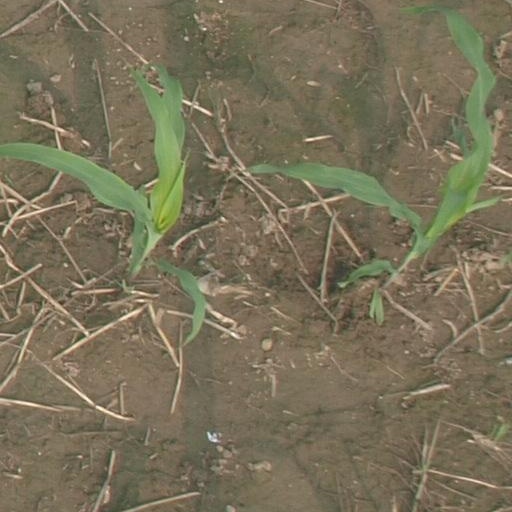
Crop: maize; corn